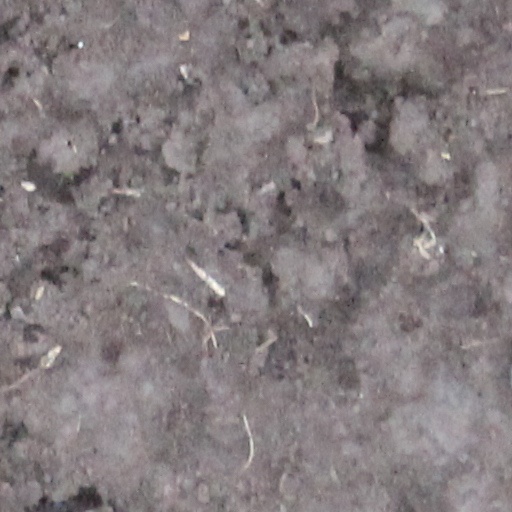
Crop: wheat